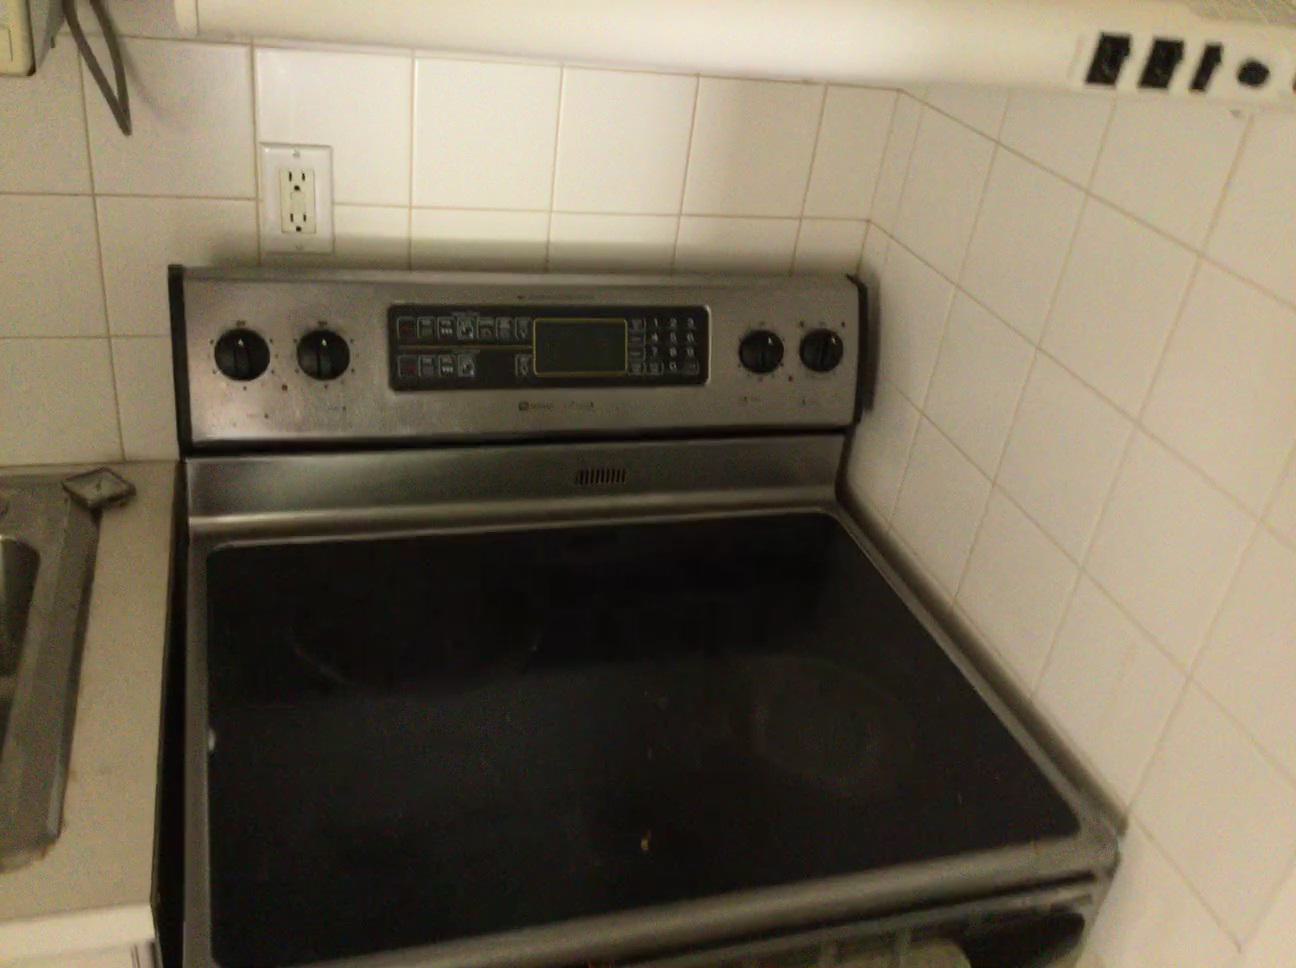
Question: Is the switch left of the sink from the world's perspective? Final answer should be yes or no.
Answer: No